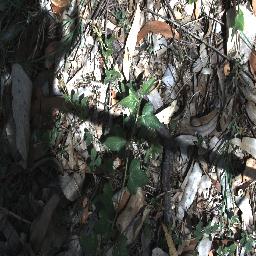
Label: negative